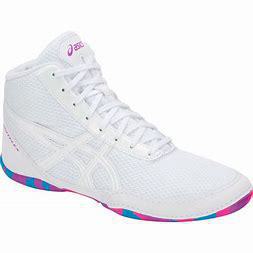
Brand: Asics
Model: 100